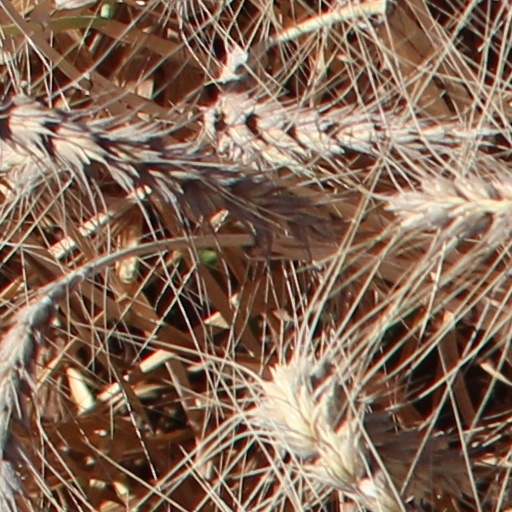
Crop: wheat